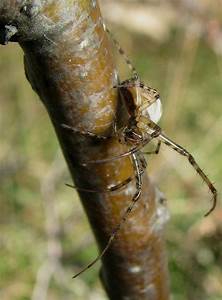
Label: spider